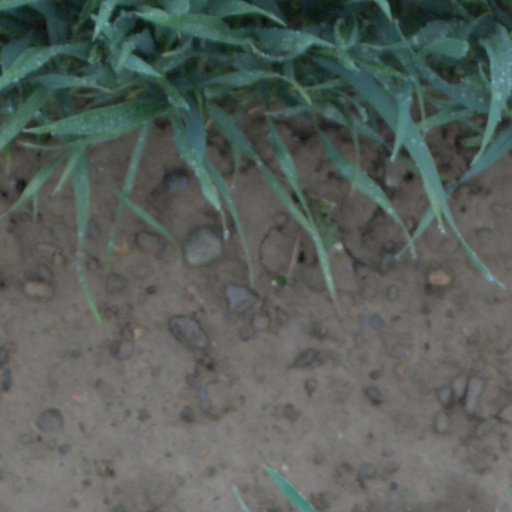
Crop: wheat